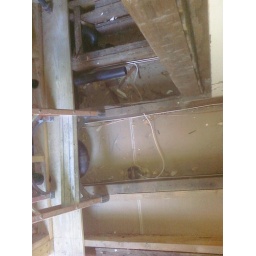
Floor in Chuck's bathroom. The wire in the center to the box is the light in the kitchen ceiling.